Climate of the United States

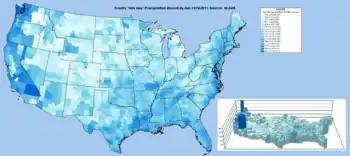
Record one day precipitation by county between 1979 and 2011.

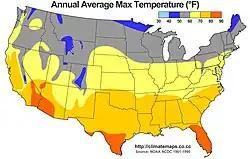
A map of the average annual high temperatures in the United States.

The Southwest has a hot desert climate, at lower elevations. Cities like Phoenix, Las Vegas, Yuma, and Palm Springs have average highs over 100 °F (38 °C) during the summer months and lows in the 70s or even 80s. In winter, daily temperatures in the Southwest are cooler with highs in the 50s and 60s F, and lows in the 40s F.